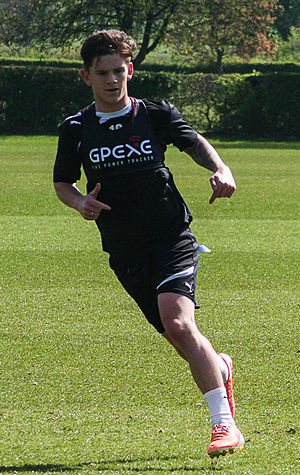
Sean Murray (fodboldspiller)
Murray træner i Watford i april 2014
Sean Michael Murray er en fodboldspiller, der spiller for Vejle Boldklub.